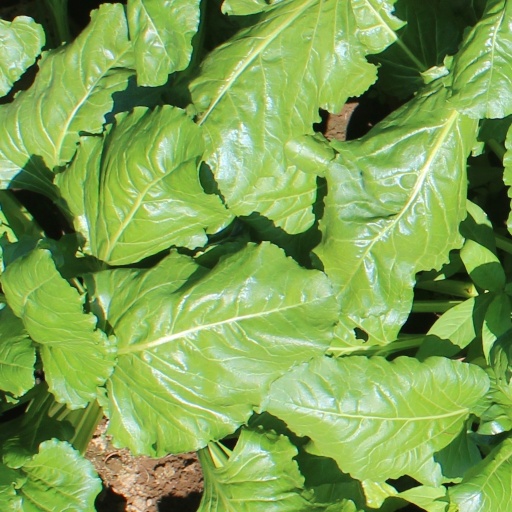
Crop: sugar beet